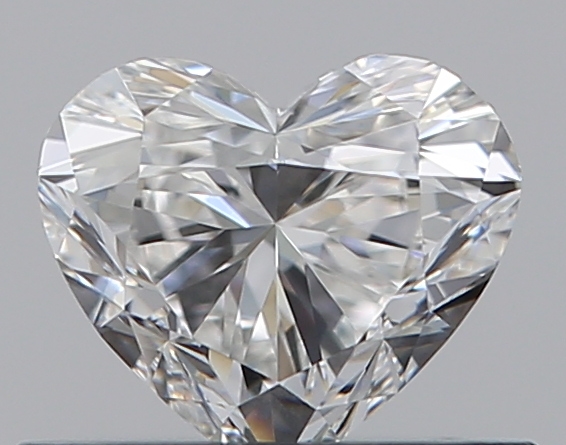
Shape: heart
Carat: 0.5
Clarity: VS1
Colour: F
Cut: EX
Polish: EX
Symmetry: EX
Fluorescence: N
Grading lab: GIA
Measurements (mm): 4.79 x 5.49 x 3.21